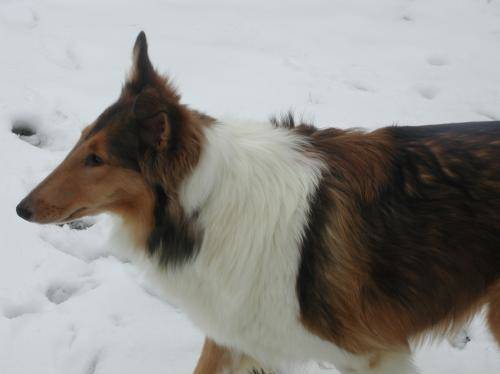
Label: dog